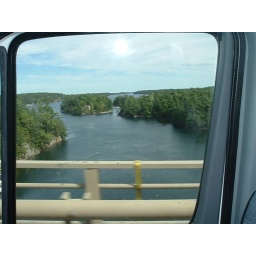
River under bridge from window